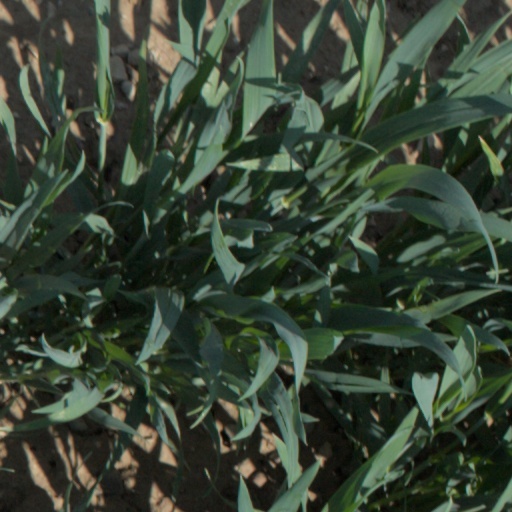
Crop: wheat